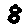
Label: 8